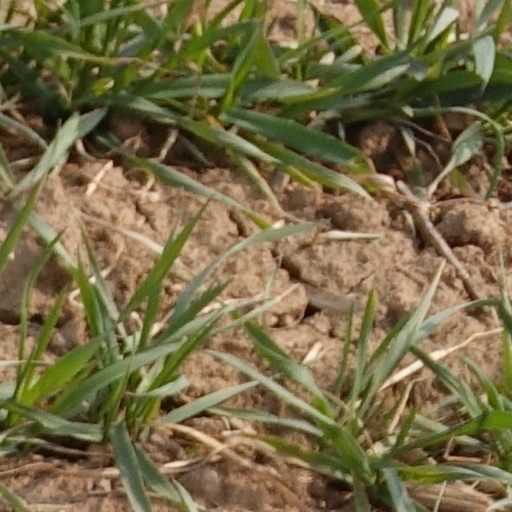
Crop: wheat